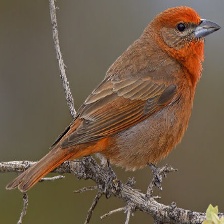
Species: HEPATIC TANAGER
Scientific name: PIRANGA FLAVA